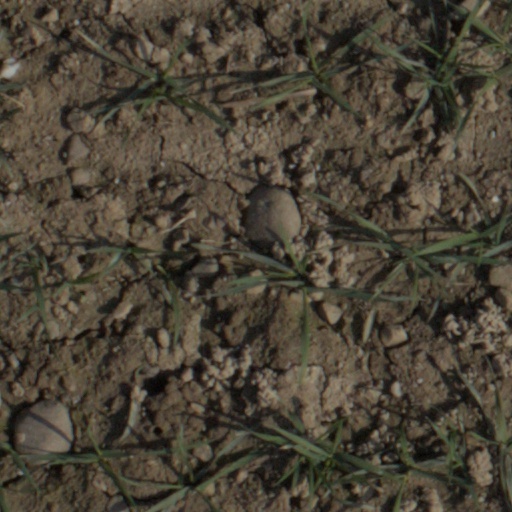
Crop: wheat